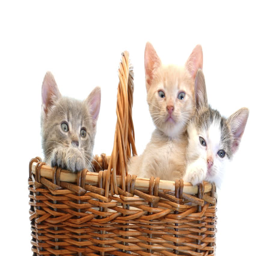
little funny funny kittens sitting in a basket